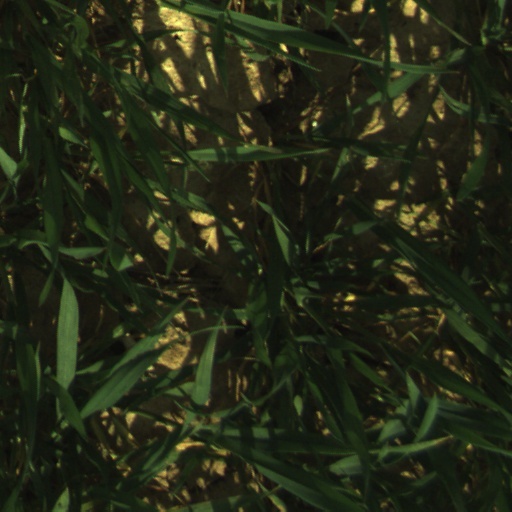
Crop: wheat